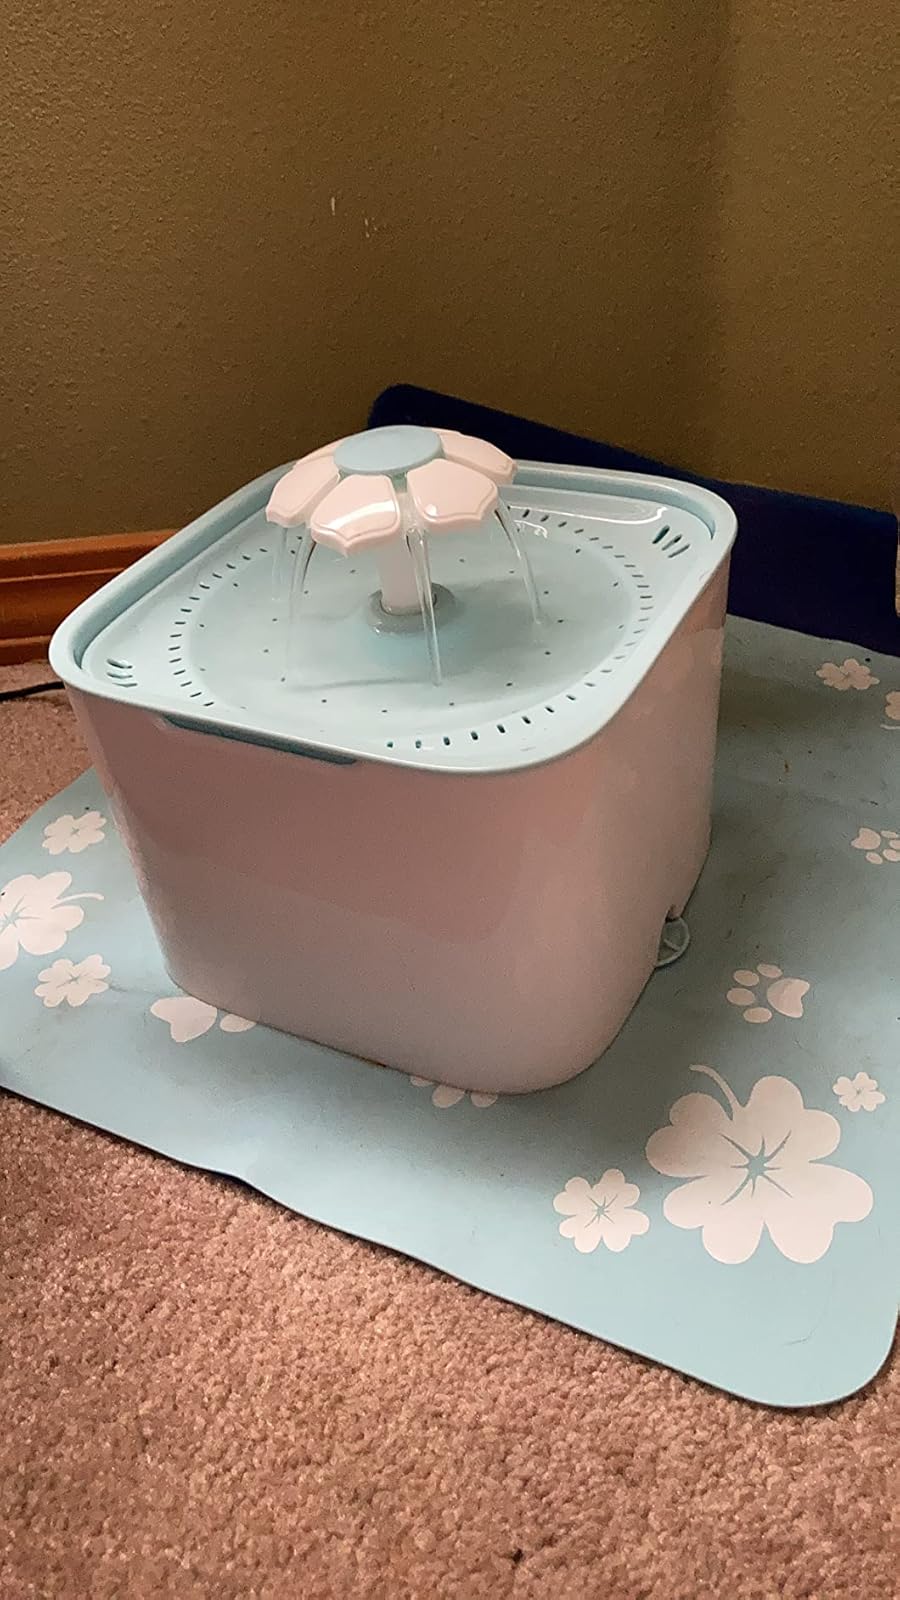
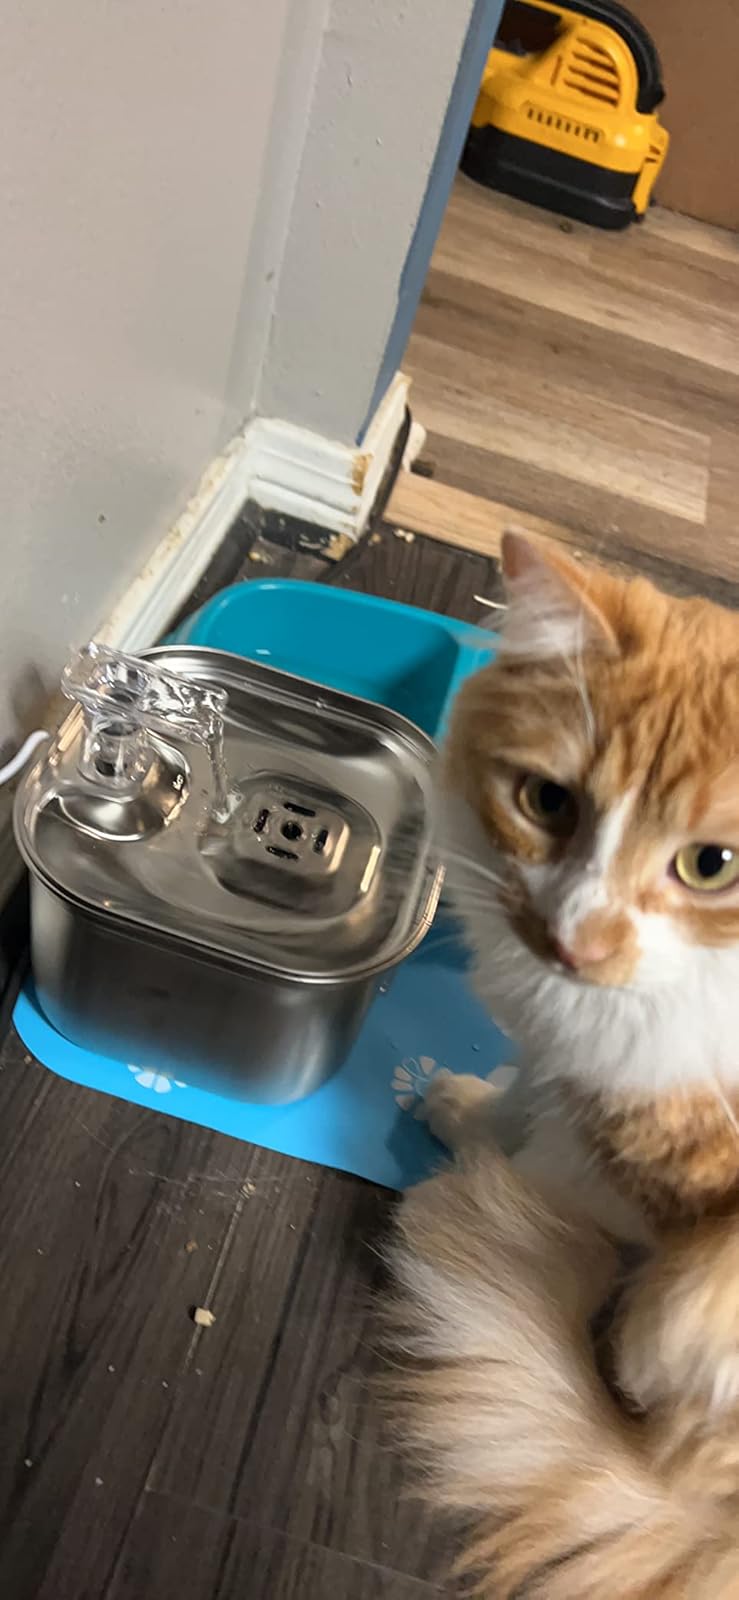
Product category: items_bowl
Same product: no